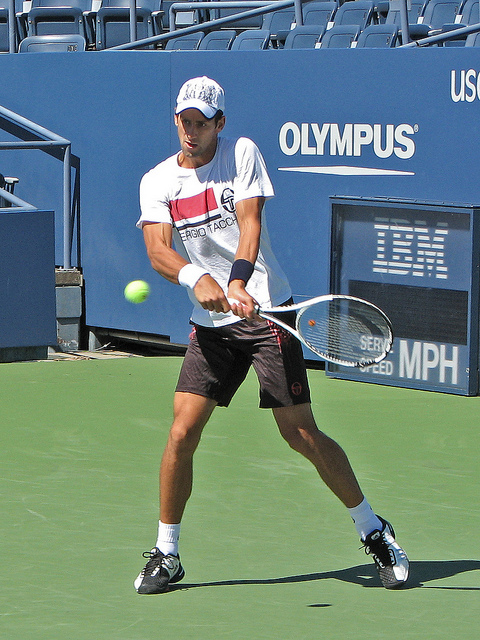
vận động viên tennis đang cầm vợt đứng trên sân đánh bóng